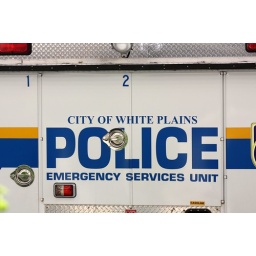
A shot of the police truck parked in the street